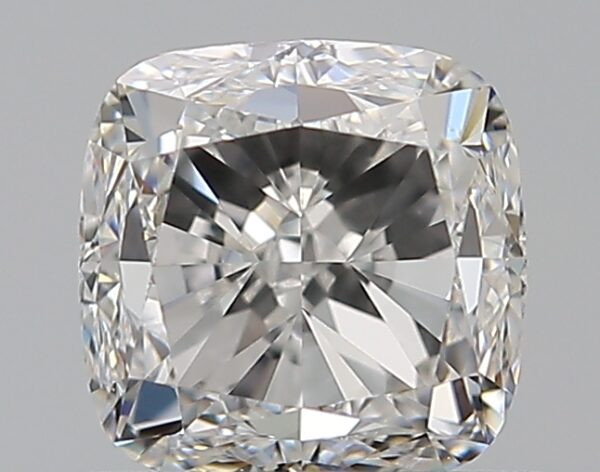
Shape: cushion
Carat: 0.7
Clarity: VS1
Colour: F
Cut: FG
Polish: EX
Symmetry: EX
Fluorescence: F
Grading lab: GIA
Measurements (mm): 4.64 x 4.64 x 3.41